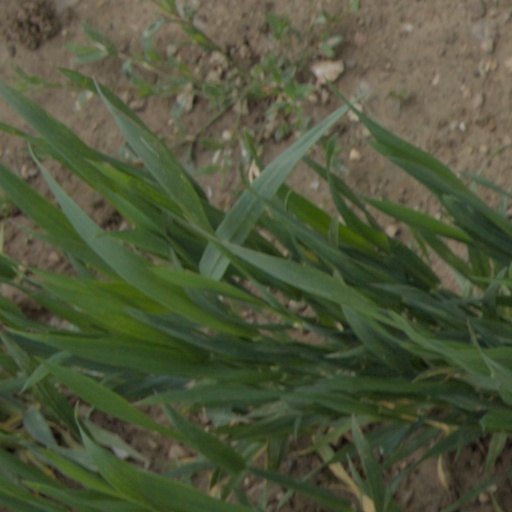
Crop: wheat